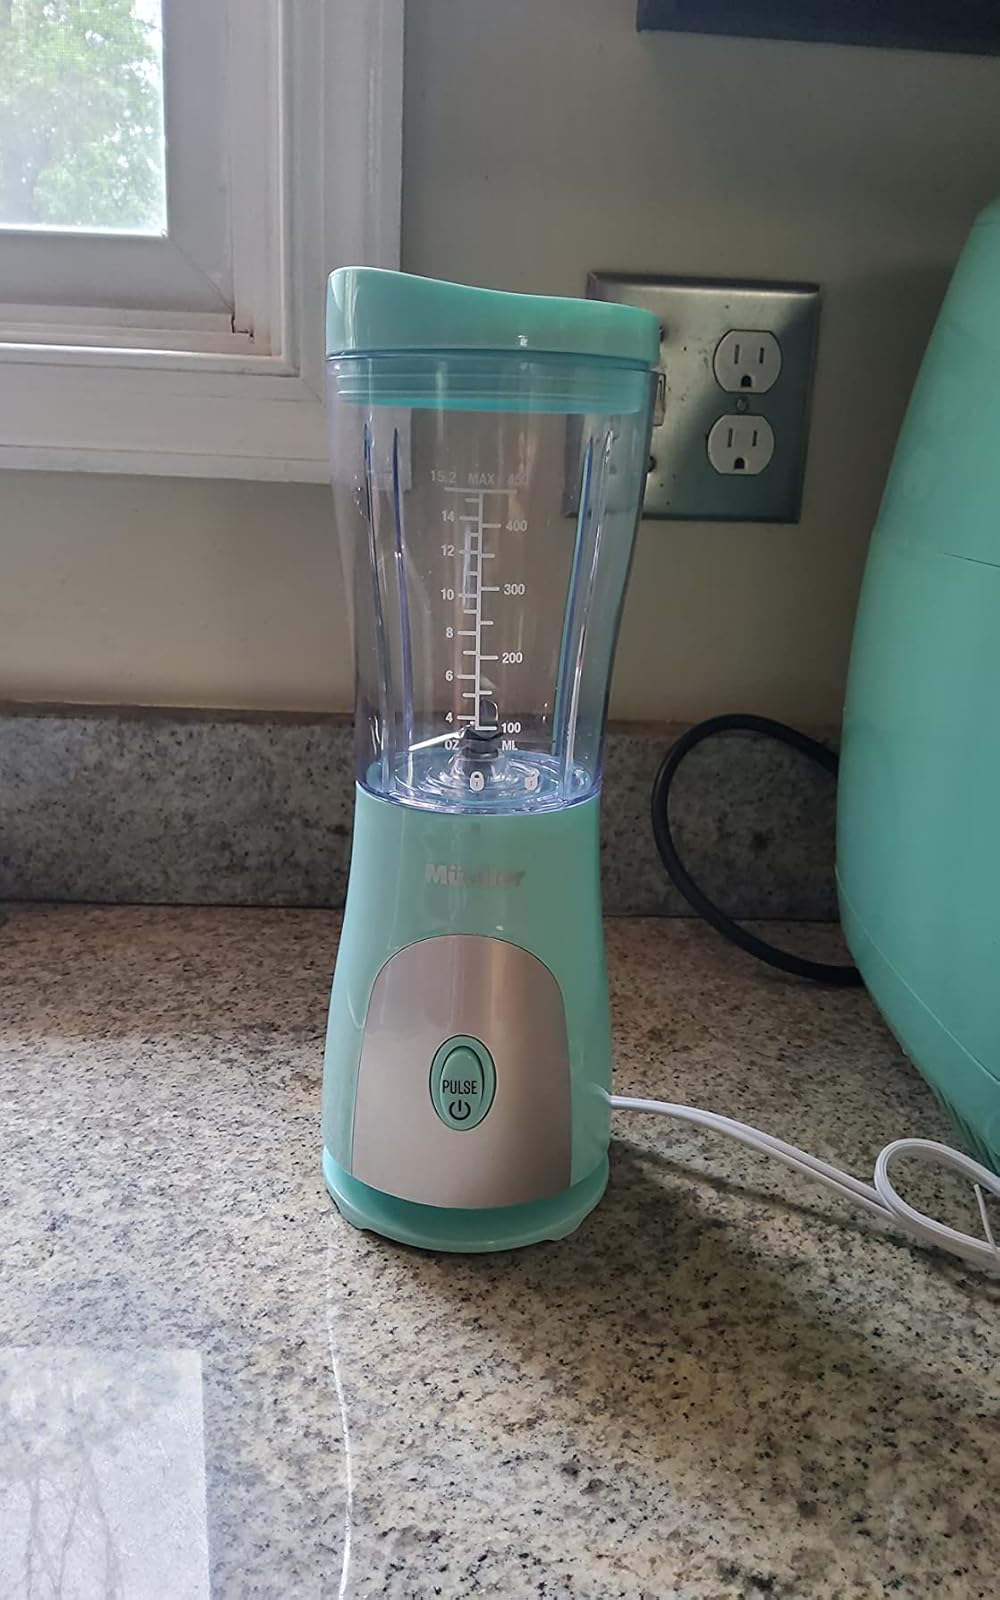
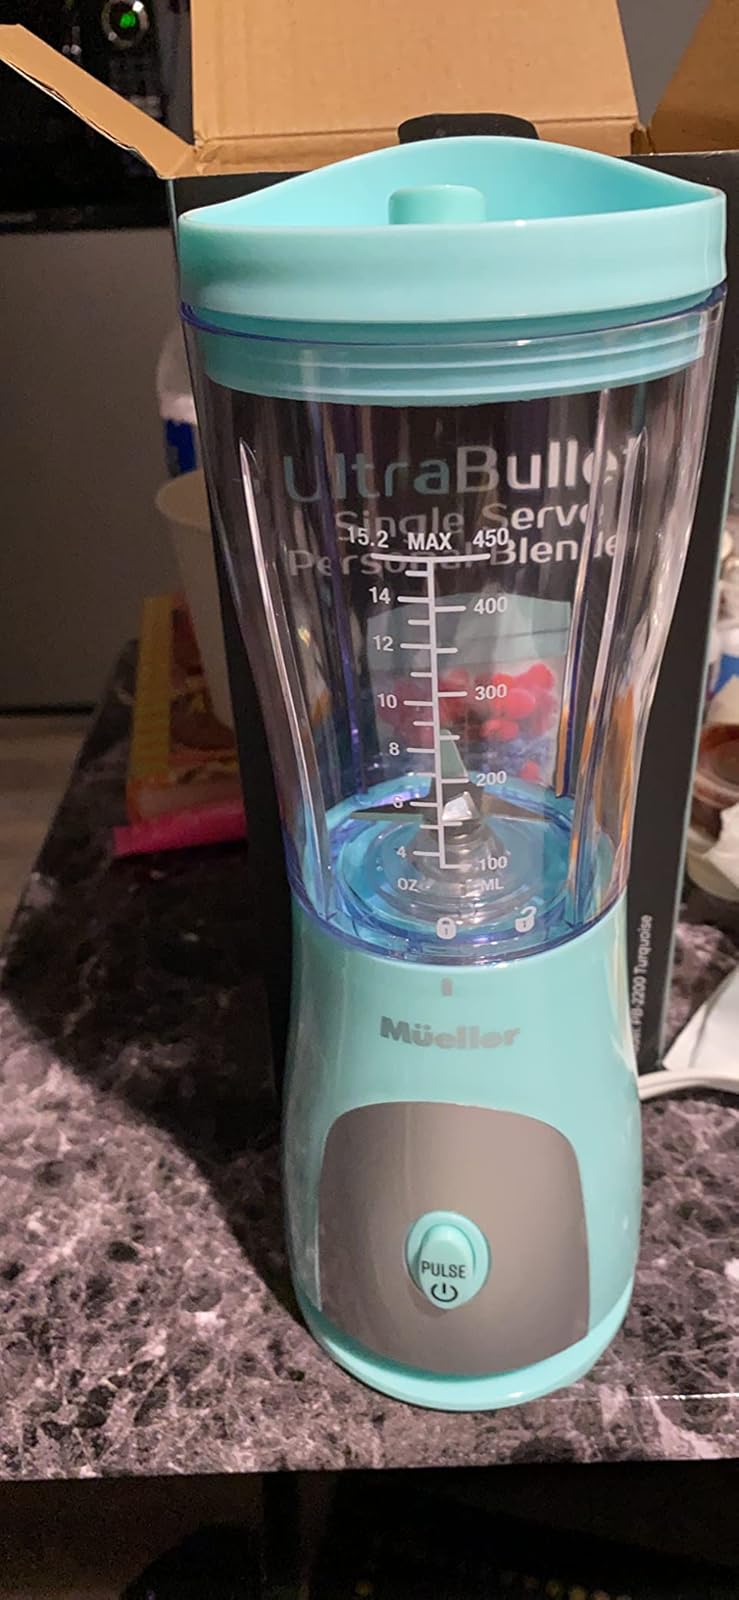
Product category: items_blender
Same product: yes